First Baptist Church (Boron, California)

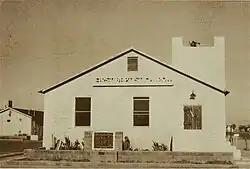
Boron First Baptist Church, c1965

The First Baptist Church of Boron was founded years ago in 1938, as the First Baptist Church of Amargo (the name of the settlement at that time), the first organized church in the community now known as Boron, California, then renamed the Community Baptist Church of Boron, then the First Baptist Church of Boron in 1955. Many pastors have served this church since its foundation.